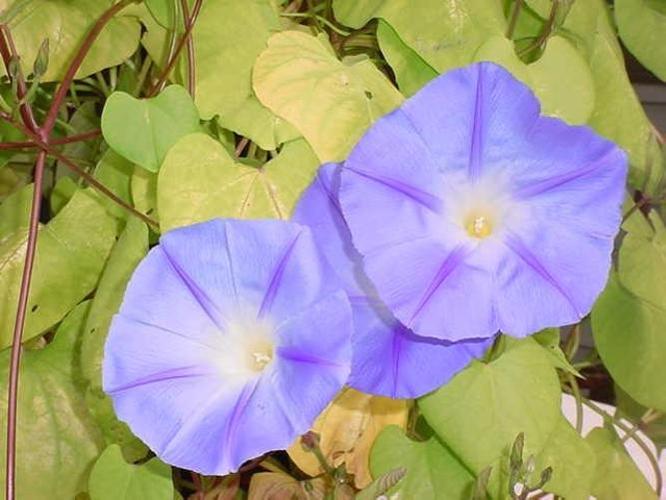
Label: morning glory